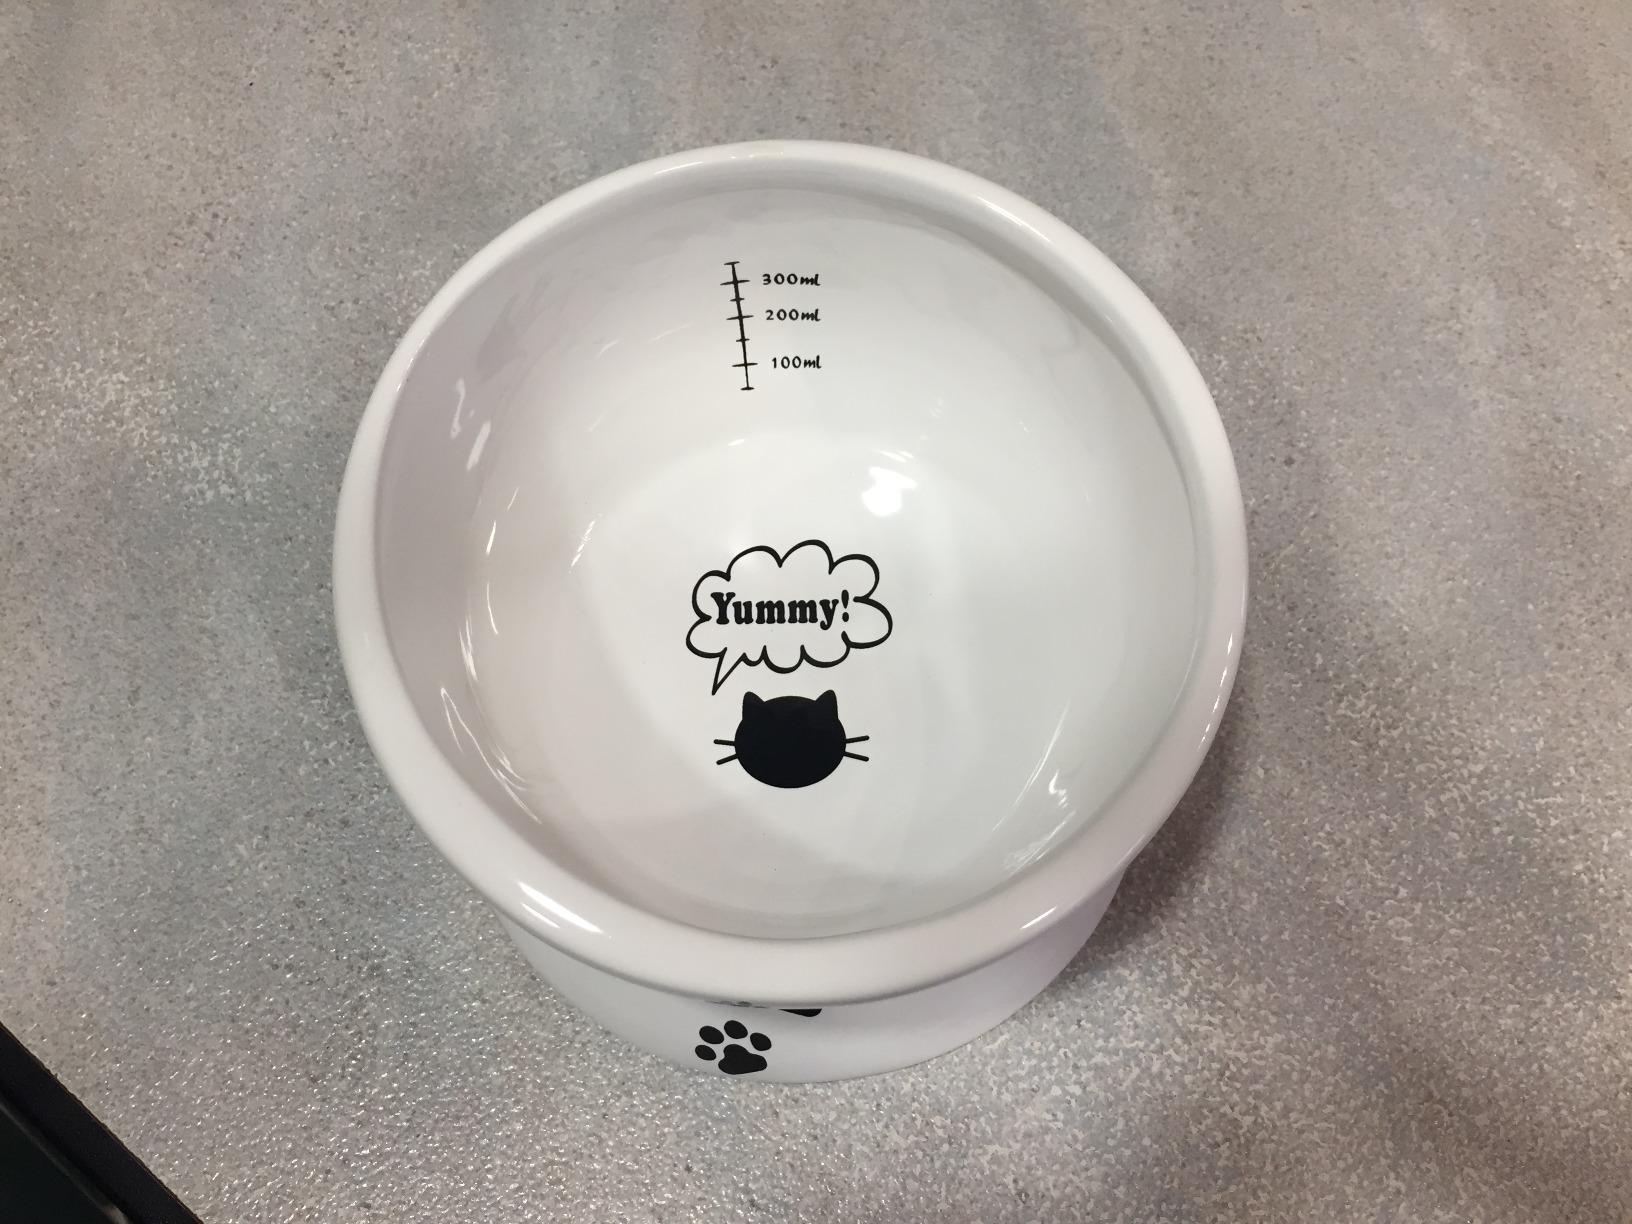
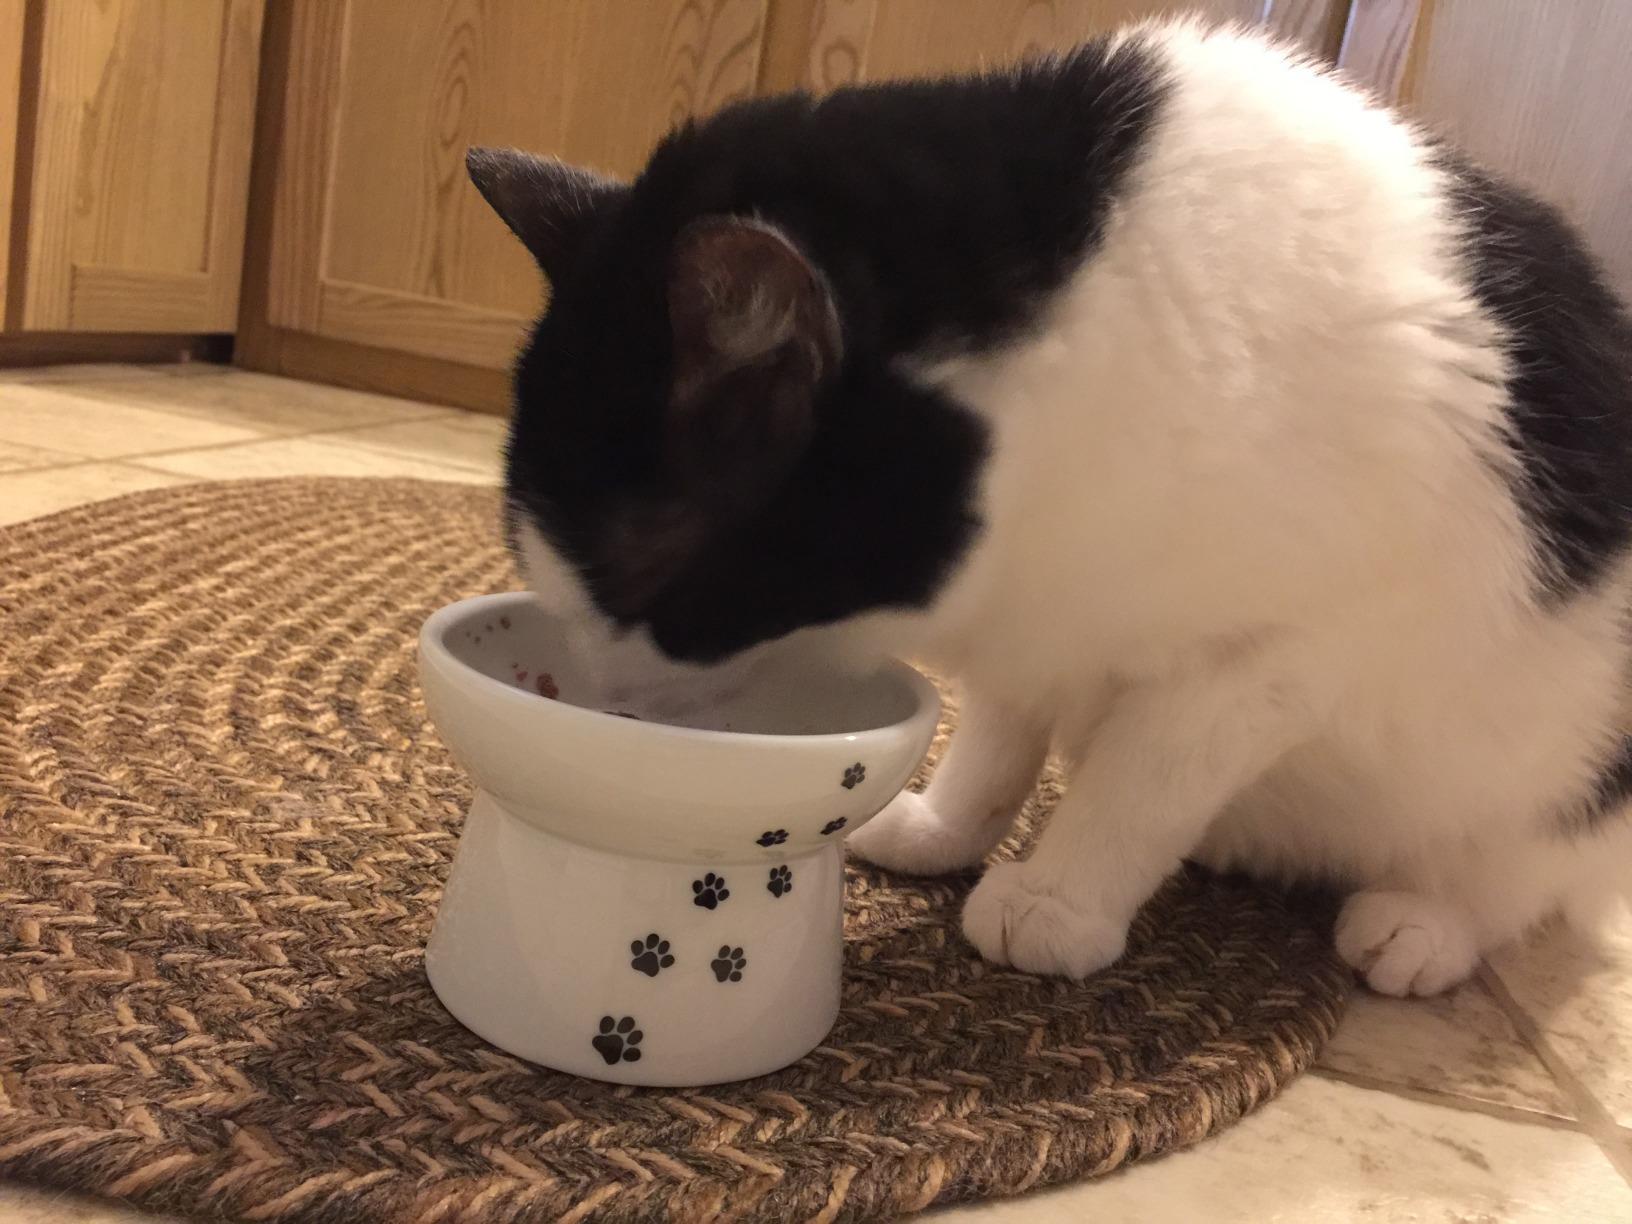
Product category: items_bowl
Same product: no